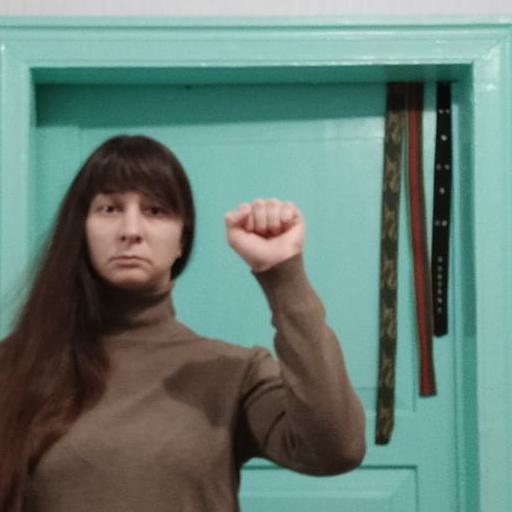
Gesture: fist